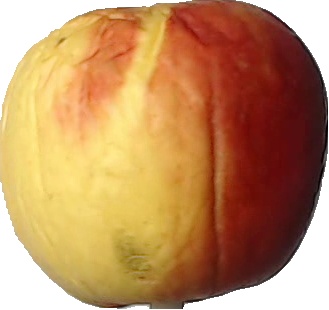
Label: apple_red_yellow_1